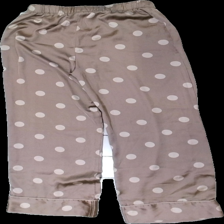
View: back
Type: Pajamas
Category: Ladies
Brand: H&M
Colors: Beige
Material: 100% poly
Pattern: Dots
Cut: Regular
Size: XS
Season: All
Price range: <50
Recommended usage: Reuse